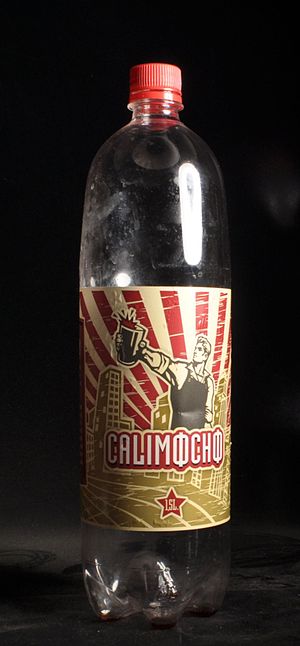
Kalimotxo
En flaske kalimotxo
Kalimotxo er en alkoholdisk drink bestående af cola og rødvin. I dele af Danmark går denne drink også under navnet vangria, grundet dets mere mundrette udtale og sammenligningen med drinken sangria. Drinken er især populær i Spanien, isærledeshed Baskerlandet, hvorfor tideligere omtalte sammenligning med drinken sangria ofte laves.